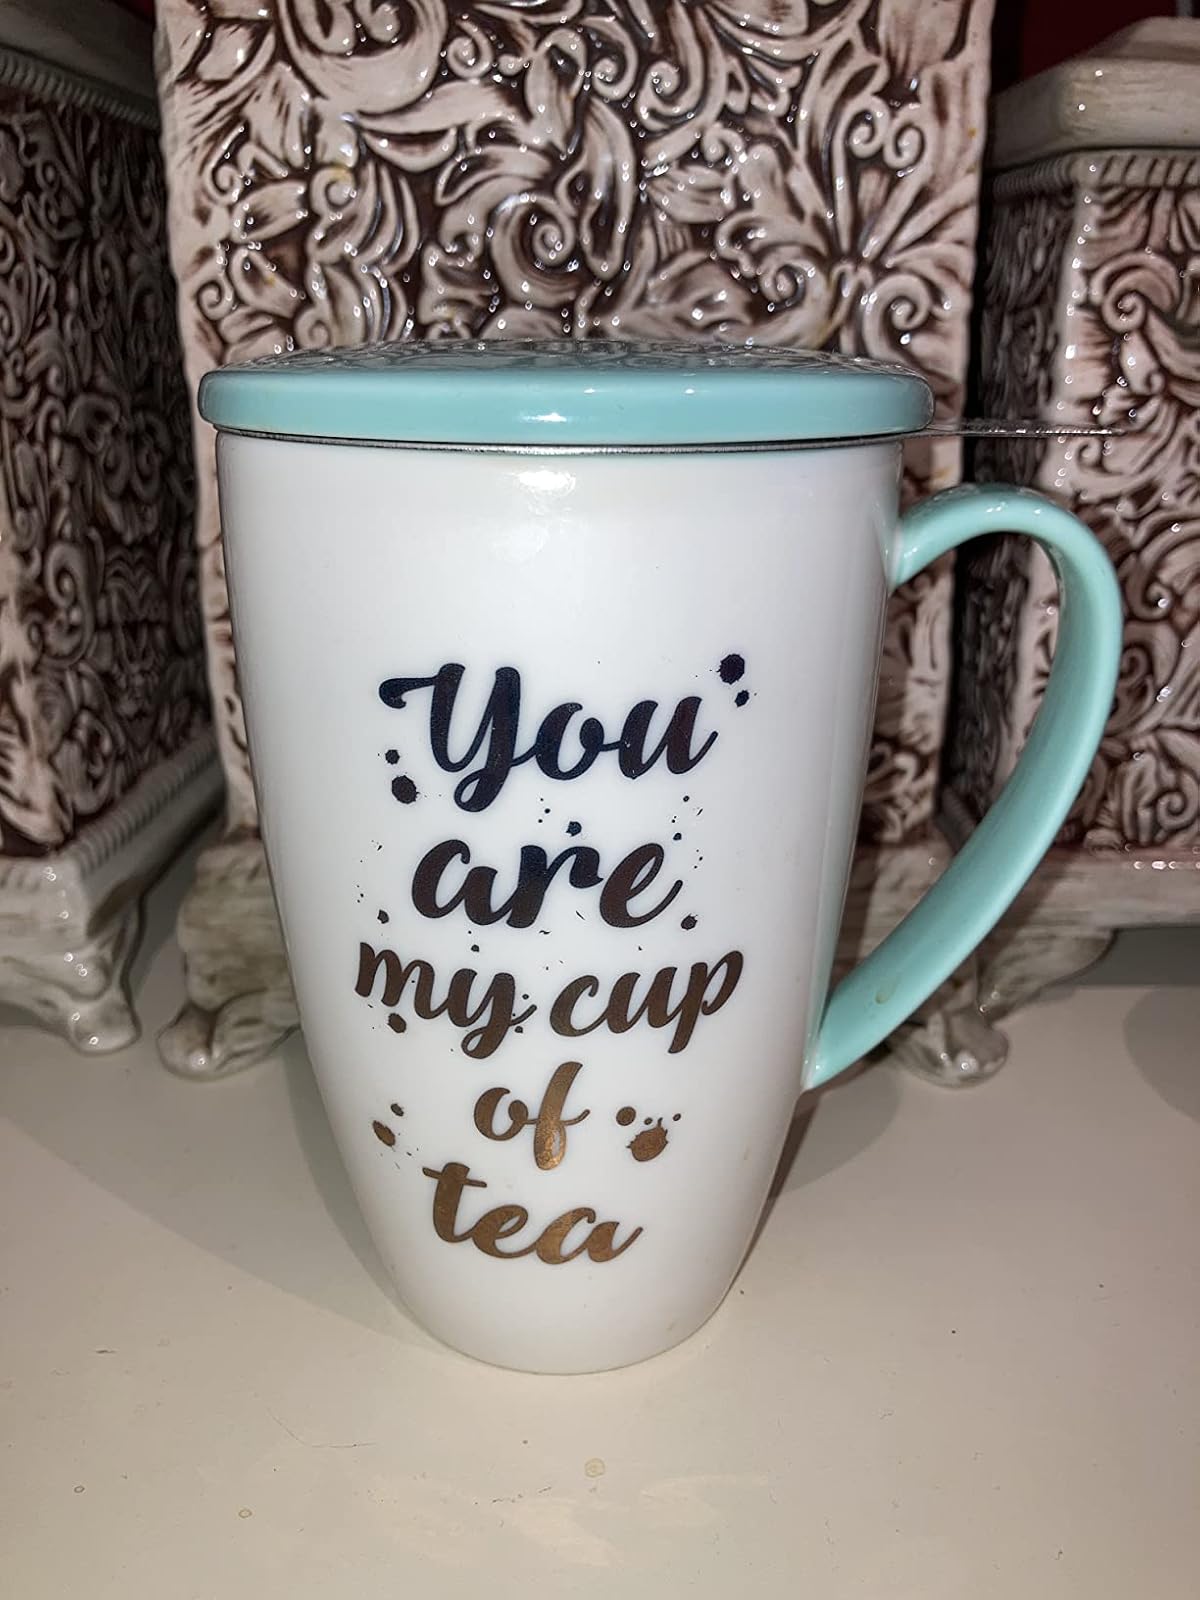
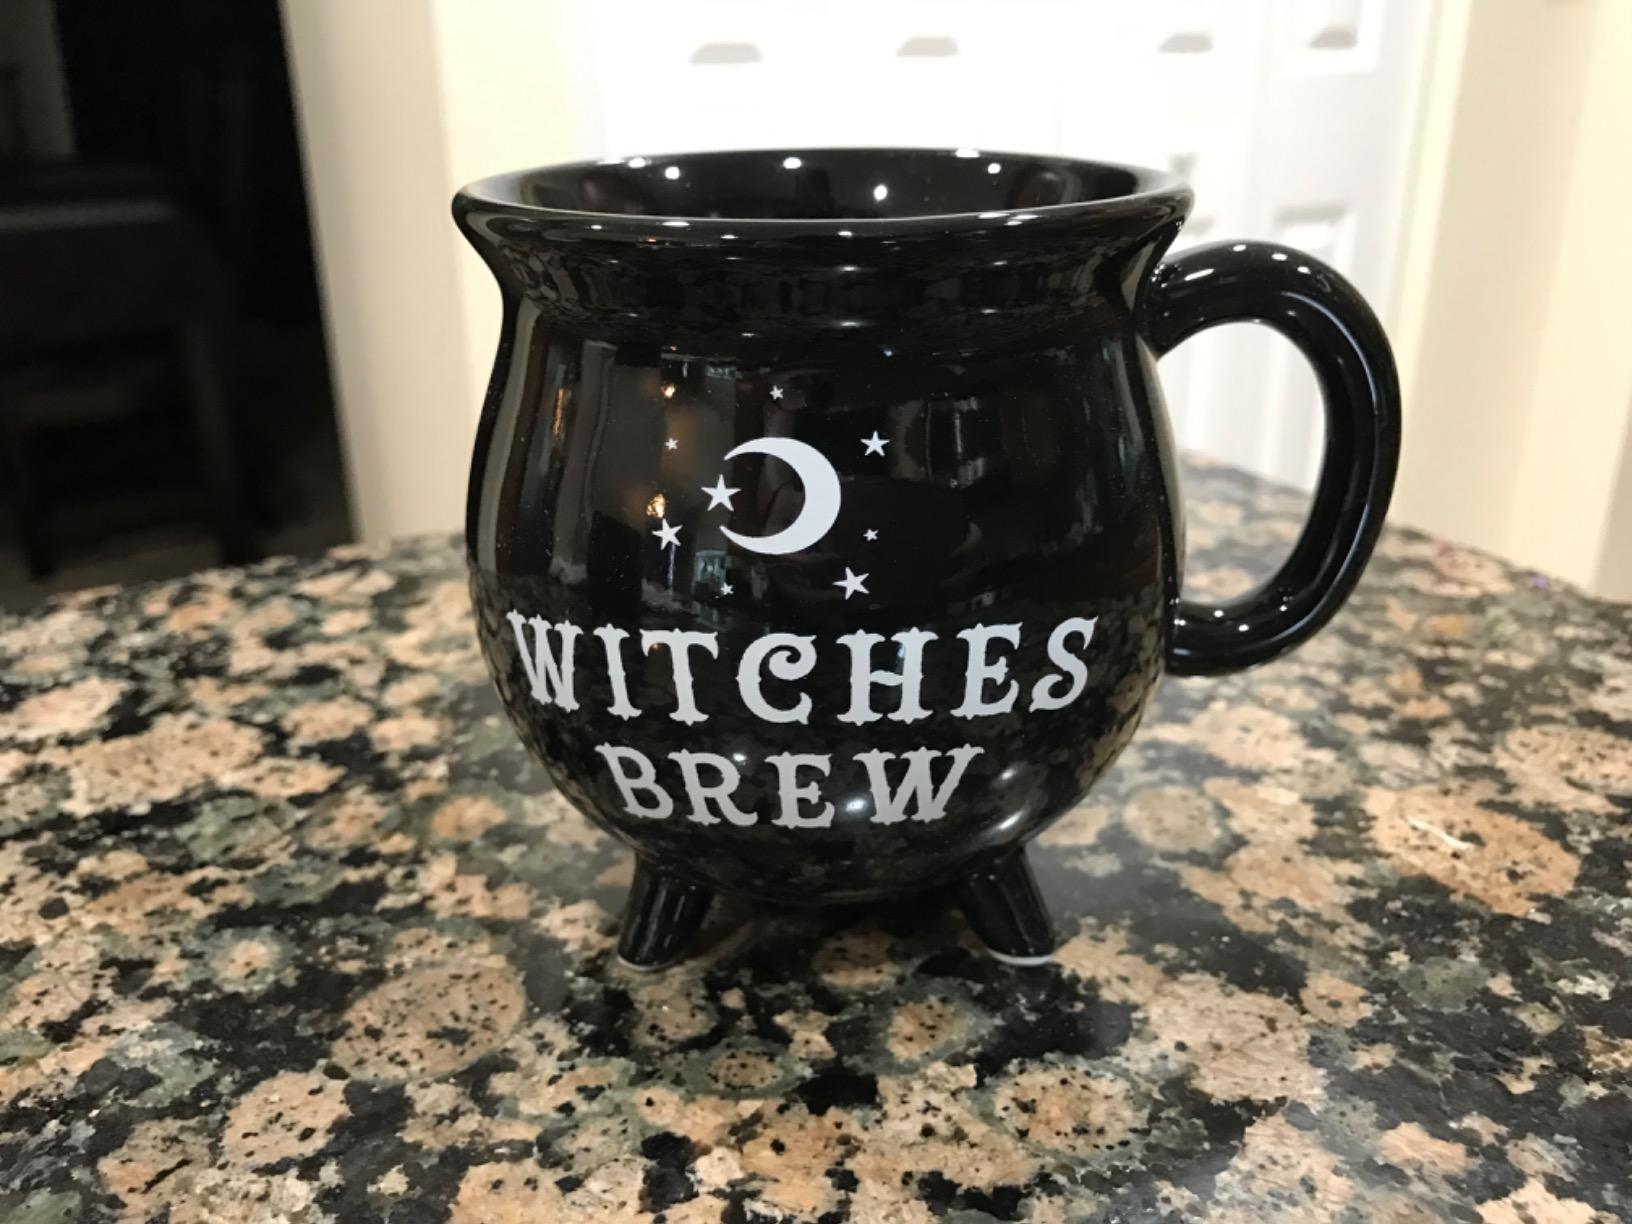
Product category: items_mug
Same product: no